Henriette Ekwe Ebongo

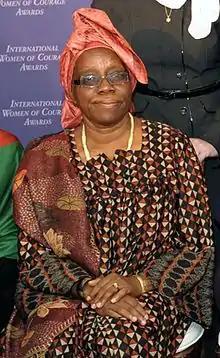
Ebongo in 2011

Henriette Ekwe Ebongo (December 25, 1949) is a Cameroonian journalist, publisher and political activist. She was awarded the International Women of Courage Award in 2011.